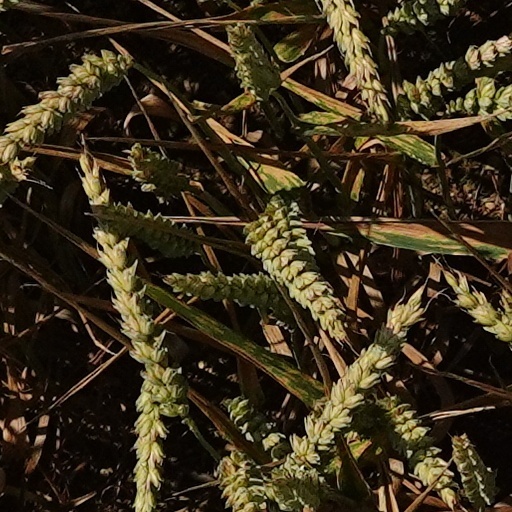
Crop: wheat